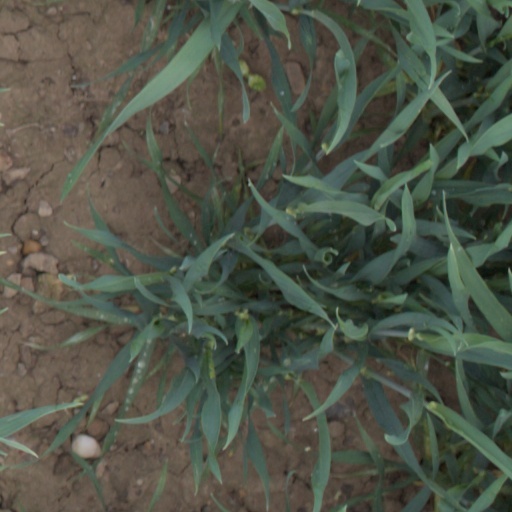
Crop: wheat